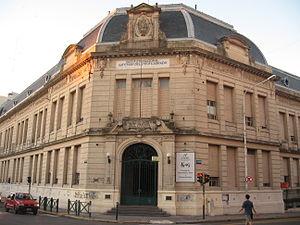
Cet article recense les monuments historiques de la province d'Entre Ríos, en Argentine.